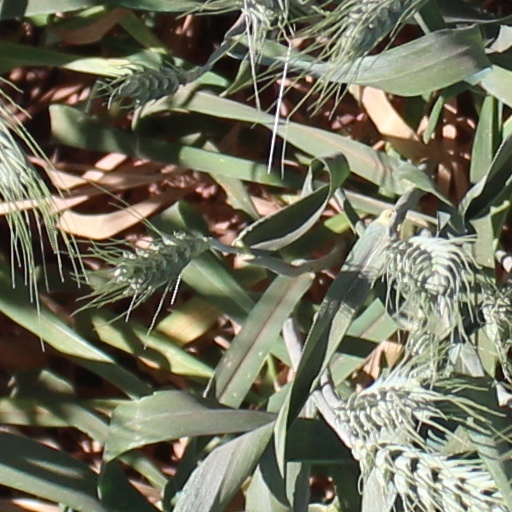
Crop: wheat